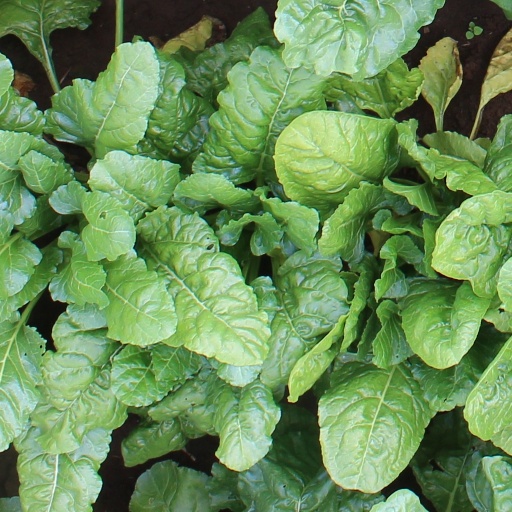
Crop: sugar beet